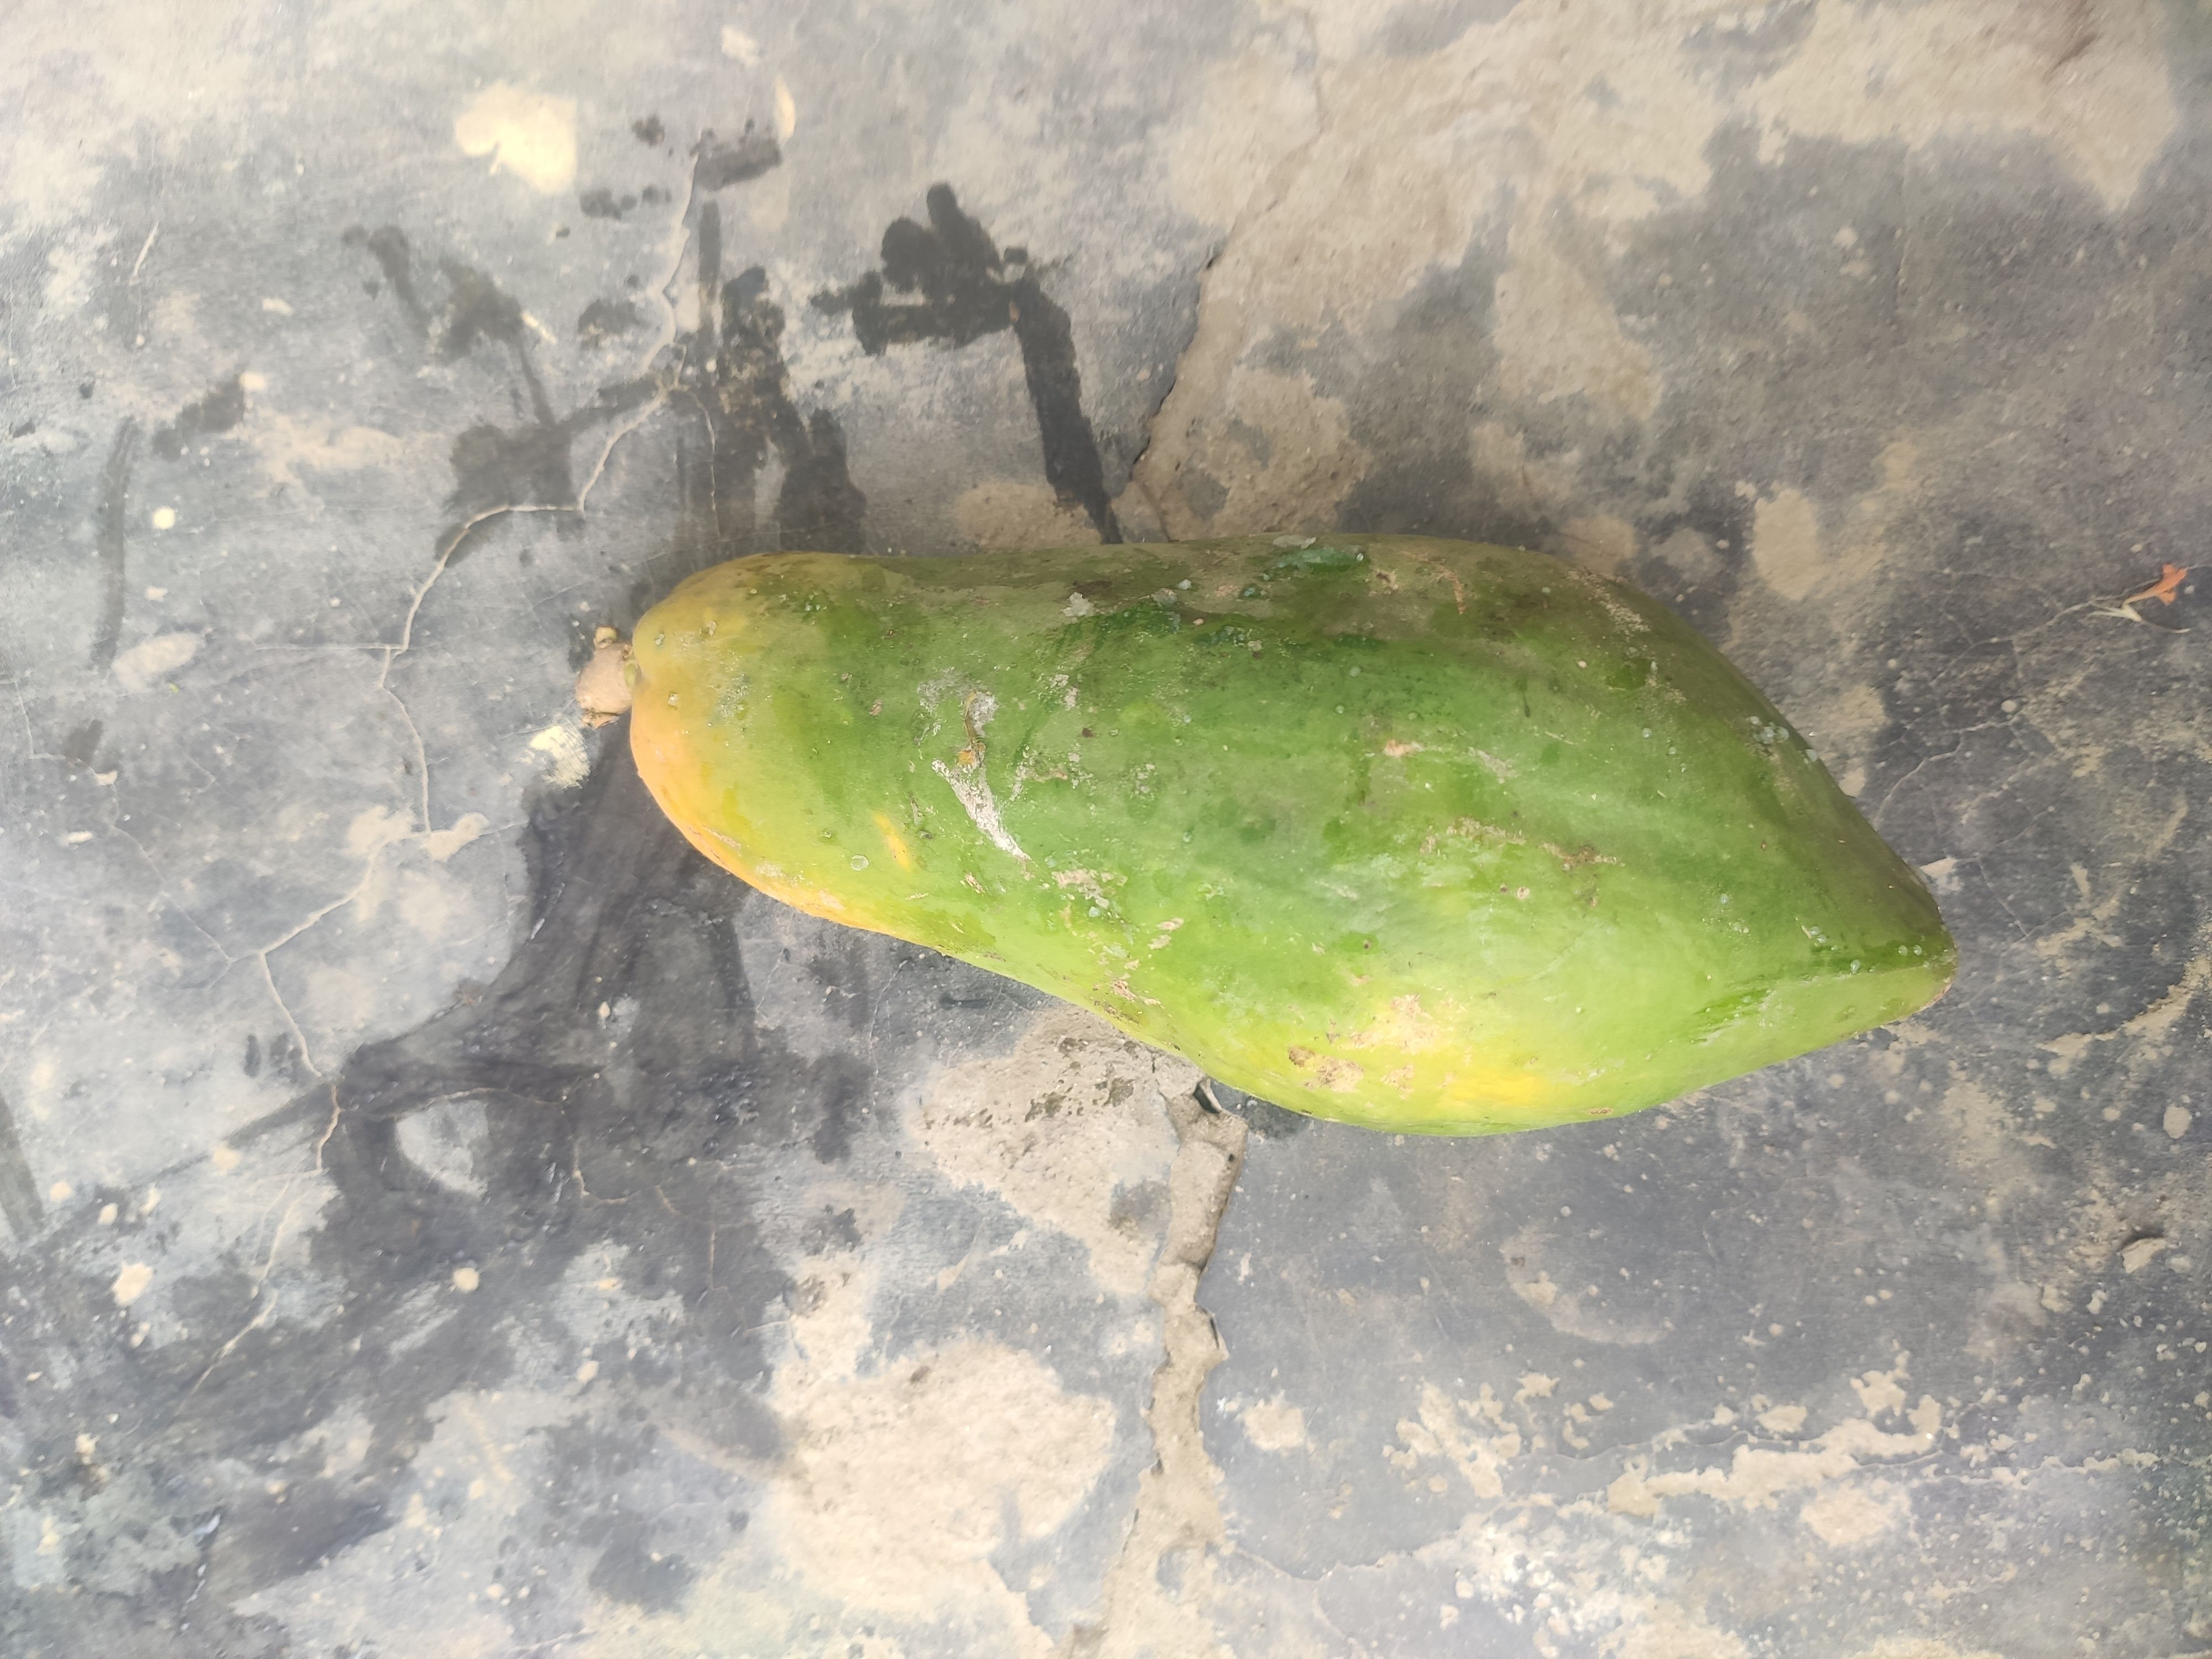
Fruit: papayas
Grade: 1st-grade